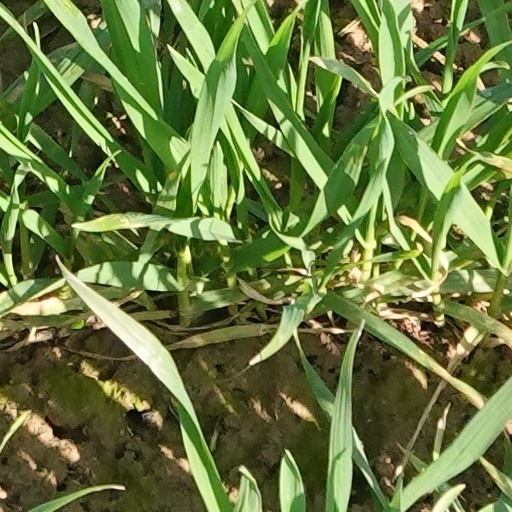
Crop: wheat